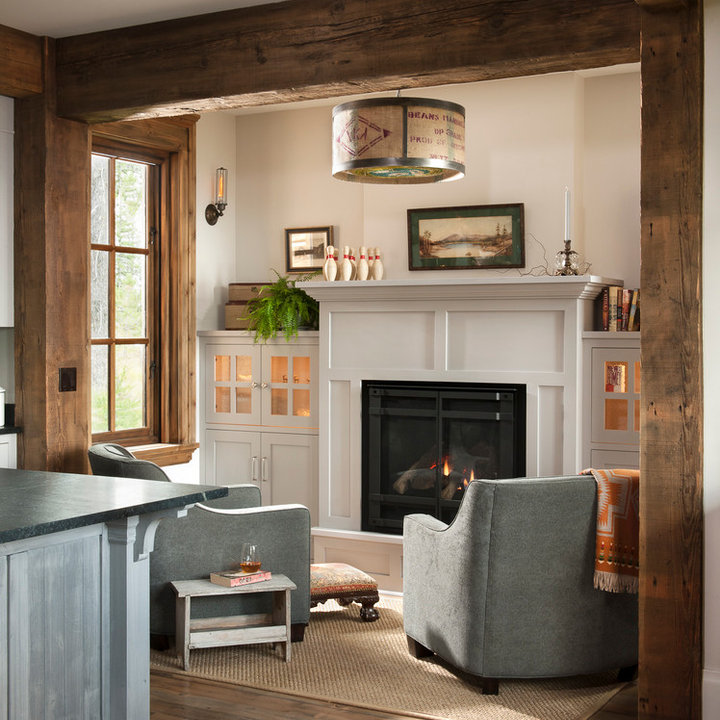
Style: Rustic